Mabel Ping-Hua Lee

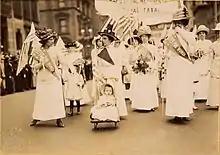
A photograph of the 1912 suffragist parade, in which Lee participated.

In 1917, women won the right to vote in the state of New York, amending the state's constitution. However, Lee herself was unable to exercise that constitutional right because of the discriminatory federal naturalization laws of the time. The Chinese Exclusion Act, which was not repealed until 1943, barred Chinese immigrants from the process of naturalization. While Lee fought for equality and the right to vote, she and other immigrant women, were unable to reap the benefits until years later. Her mother supported the suffrage movement but also could not vote. It is unclear if Lee ever voted or if she became a US citizen.